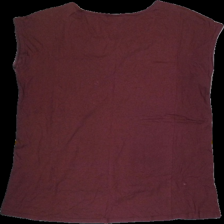
View: back
Type: T-shirt
Category: Ladies
Brand: Gina Tricot
Colors: Purple
Material: 50%cotton 50%modal
Cut: Regular, C-collar
Size: XS
Season: Summer
Stains: Major
Smell: Minor
Price range: <50
Recommended usage: Export